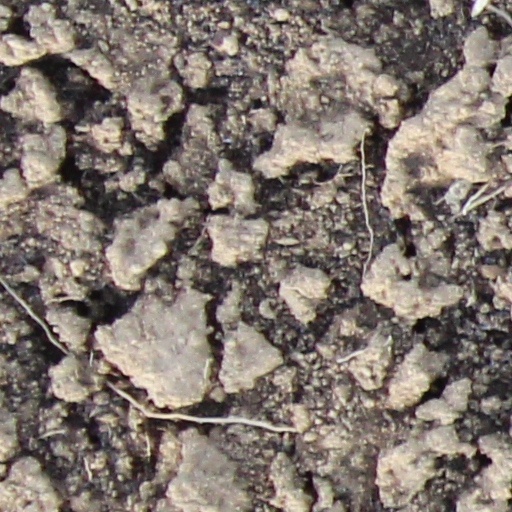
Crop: wheat